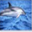
Label: dolphin